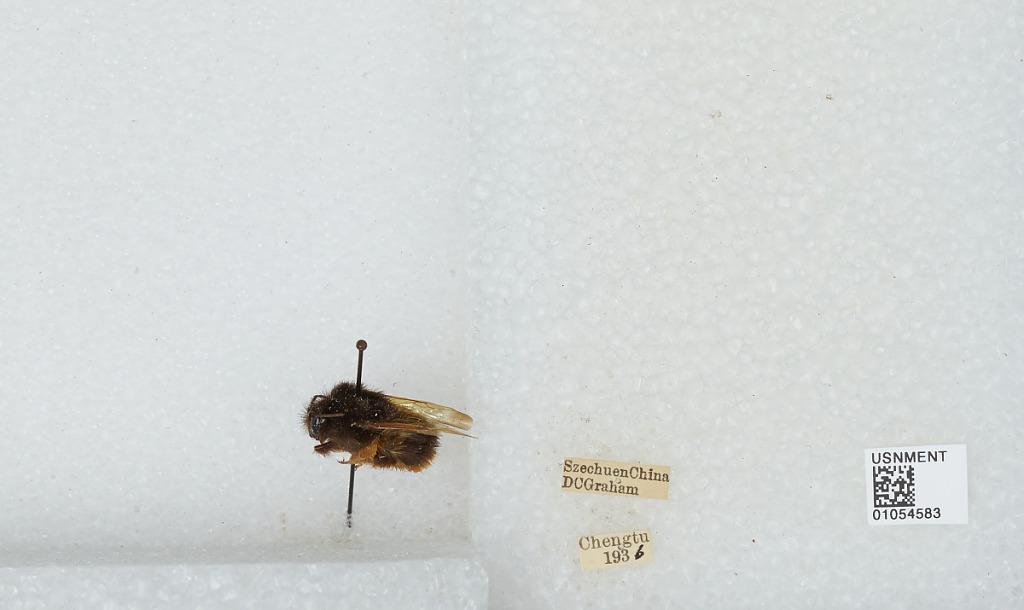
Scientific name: Bombus sp.
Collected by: D. Graham
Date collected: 1936--
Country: China
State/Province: Sichuan
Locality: Chengdu
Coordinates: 30.6586, 104.065